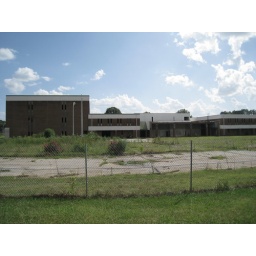
Abandoned office building in RTP